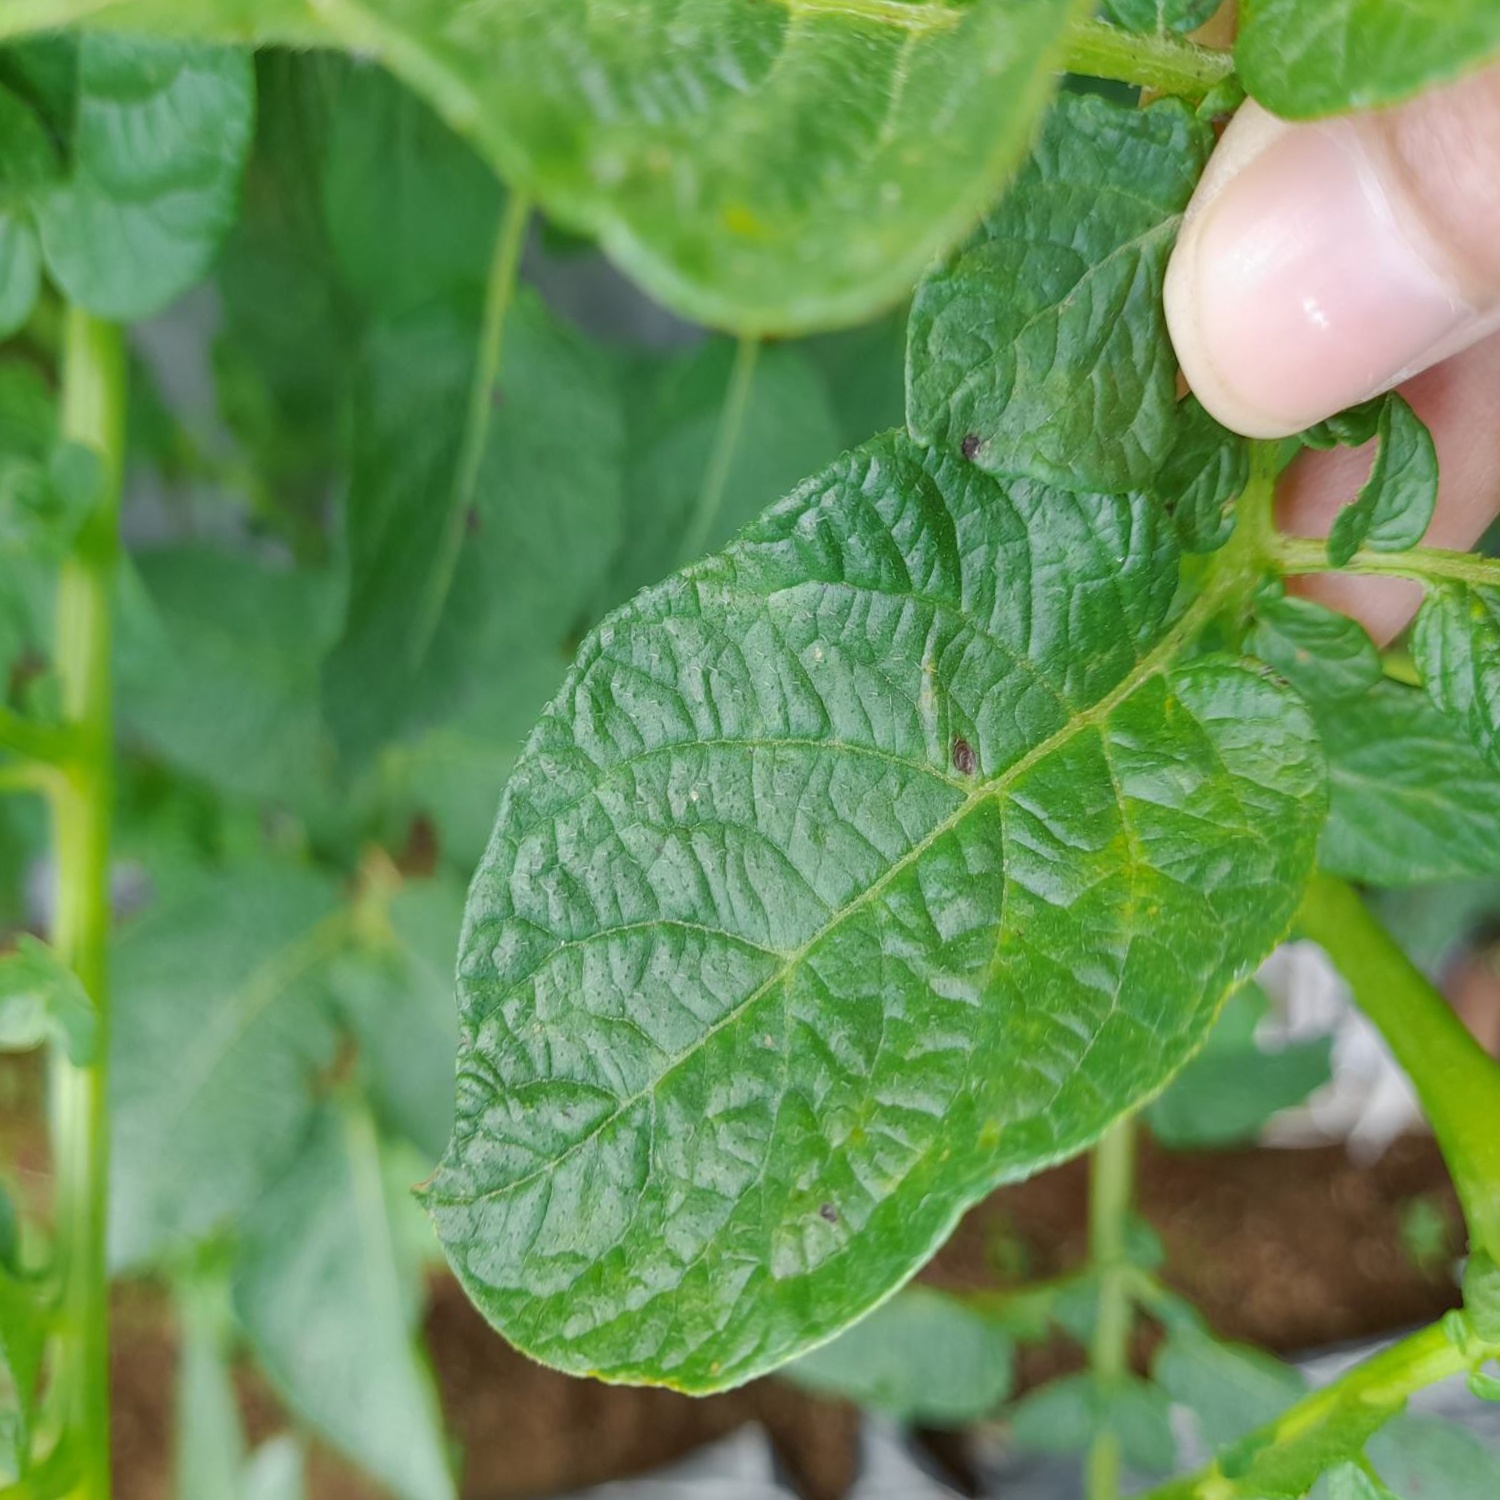
Etiqueta: Virus